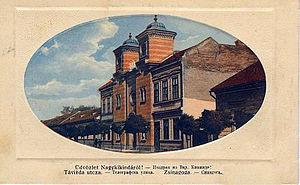
Les premiers Juifs arrivèrent sur le territoire de l'actuelle République de Serbie à l'époque de l'Empire romain. Mais les communautés juives des Balkans ne prirent de l'importance qu'à la fin du XVᵉ siècle, lorsque les Juifs, fuyant l'Inquisition en Espagne et au Portugal, trouvèrent refuge dans les régions contrôlées par les Ottomans et notamment en Serbie, alors en grande partie sous domination turque.